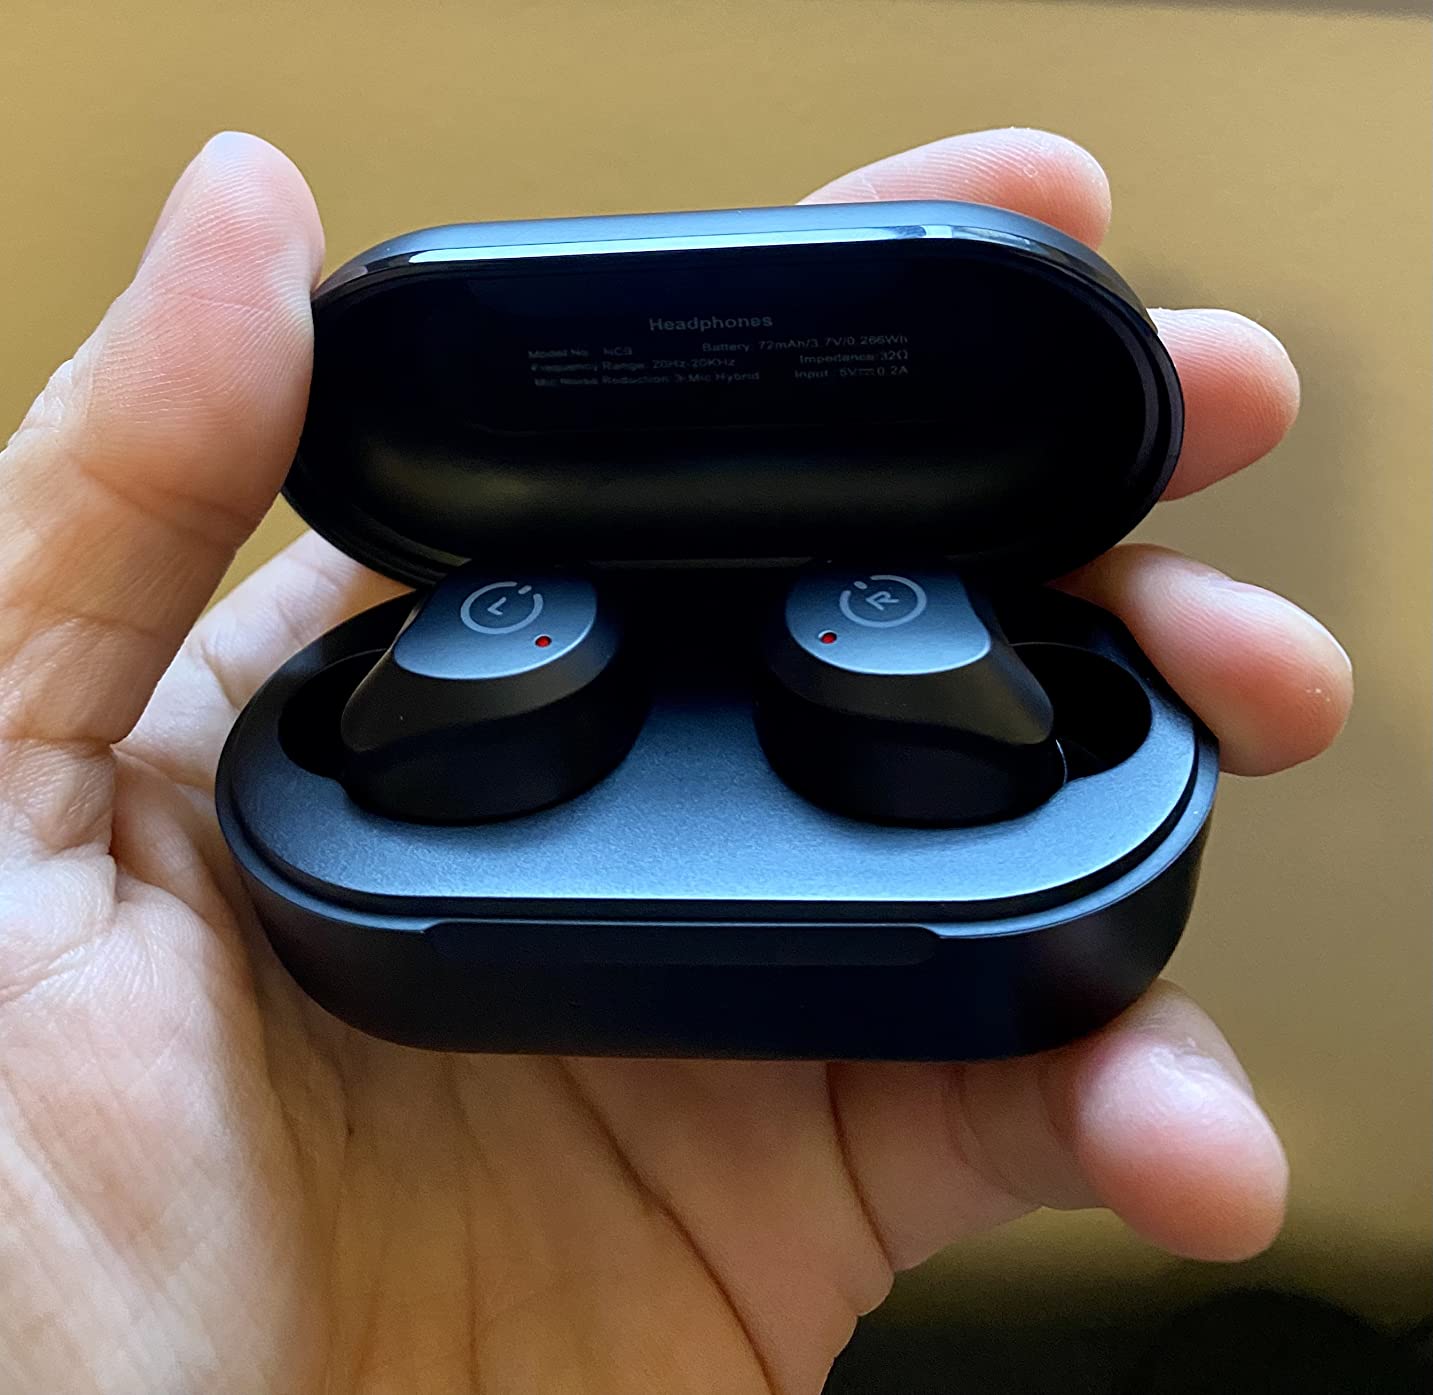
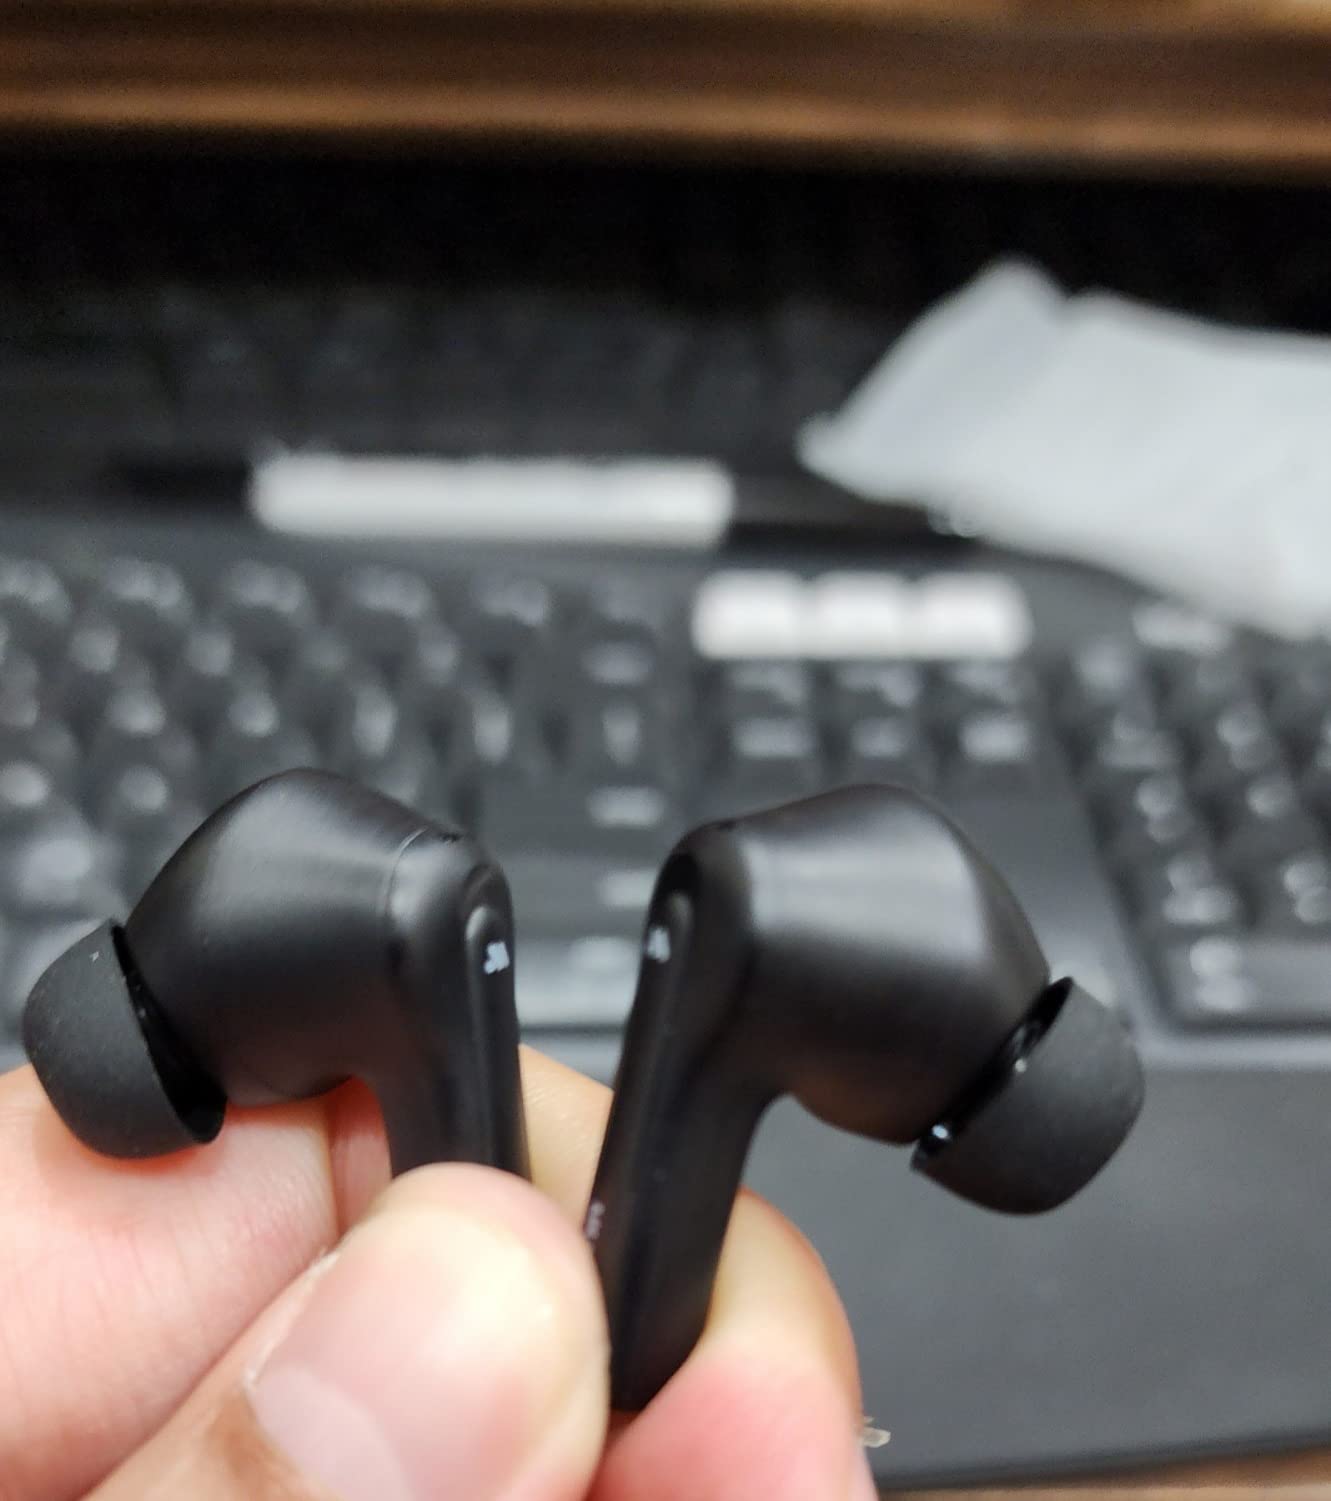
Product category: earbuds
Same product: no